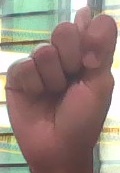
ASL sign: T